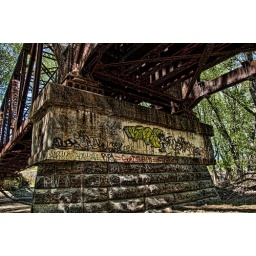
Under a railroad bridge over the Connecticut River, just north of Hartford.Detail enhanced with Topaz Adjust.